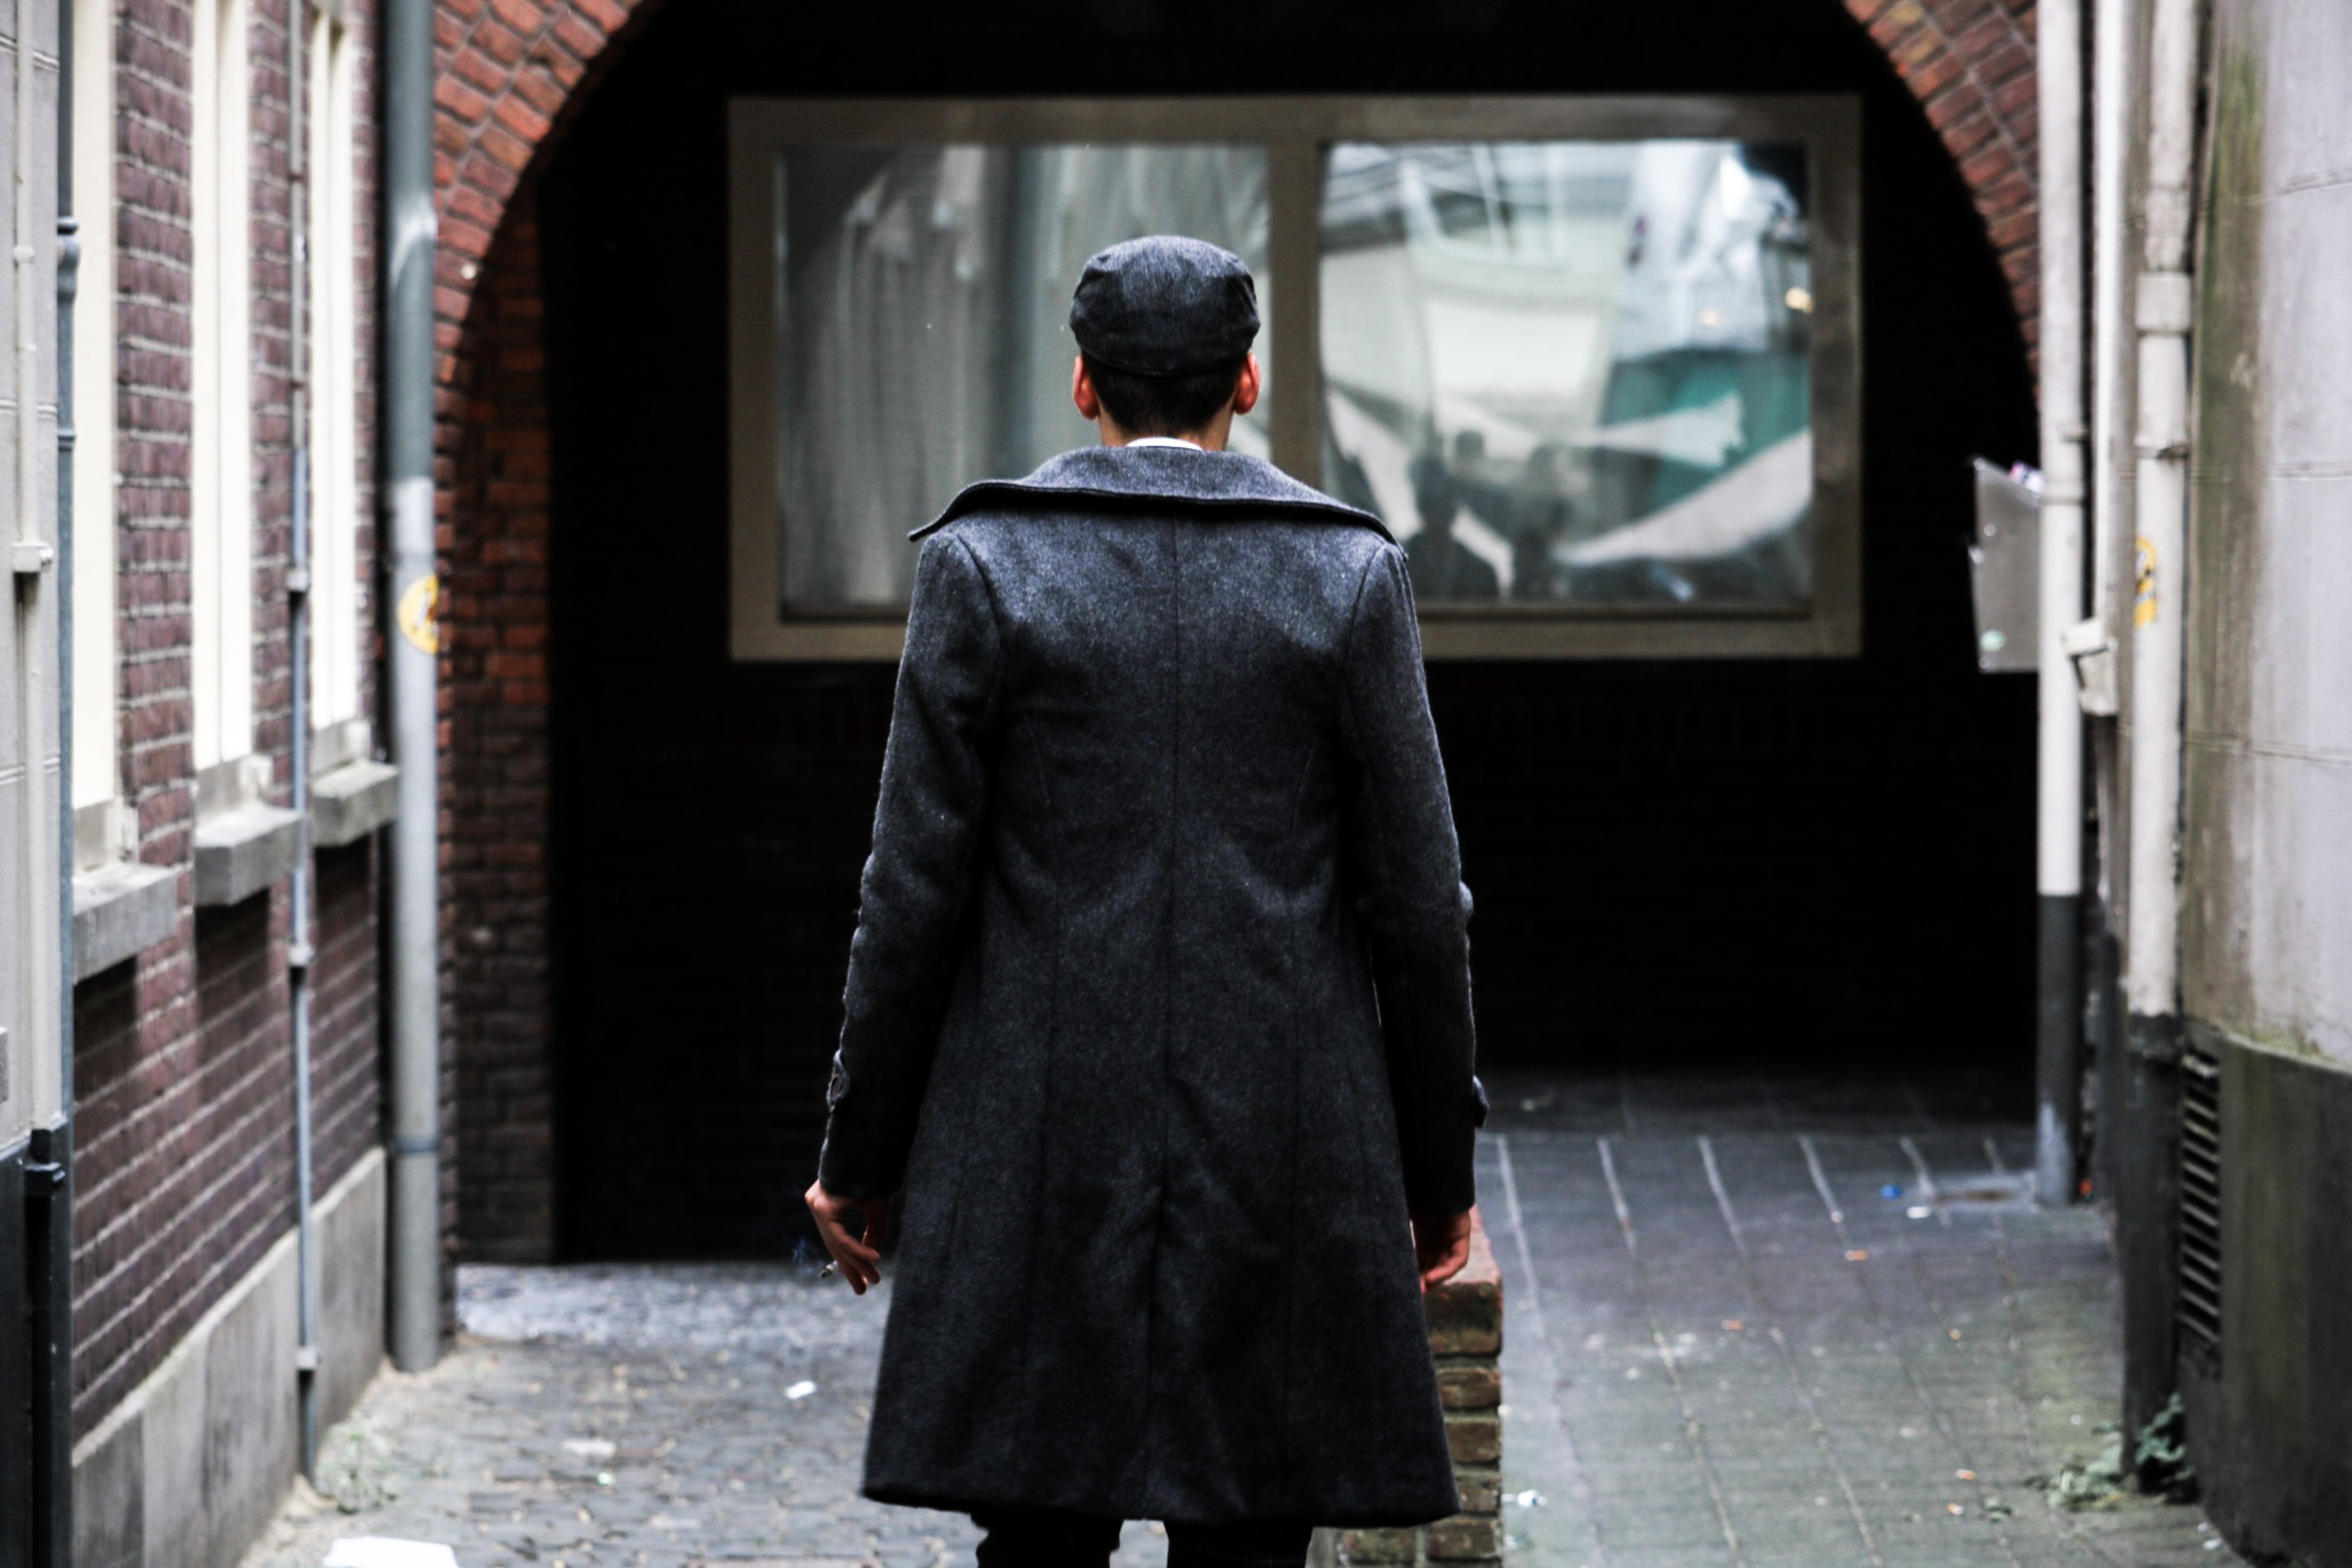
standing, outerwear, fashion, street fashion, coat, overcoat, infrastructure, street, jacket, architecture, trench coat, photography, leather, collar, suit, door, formal wear, black hair, sleeve